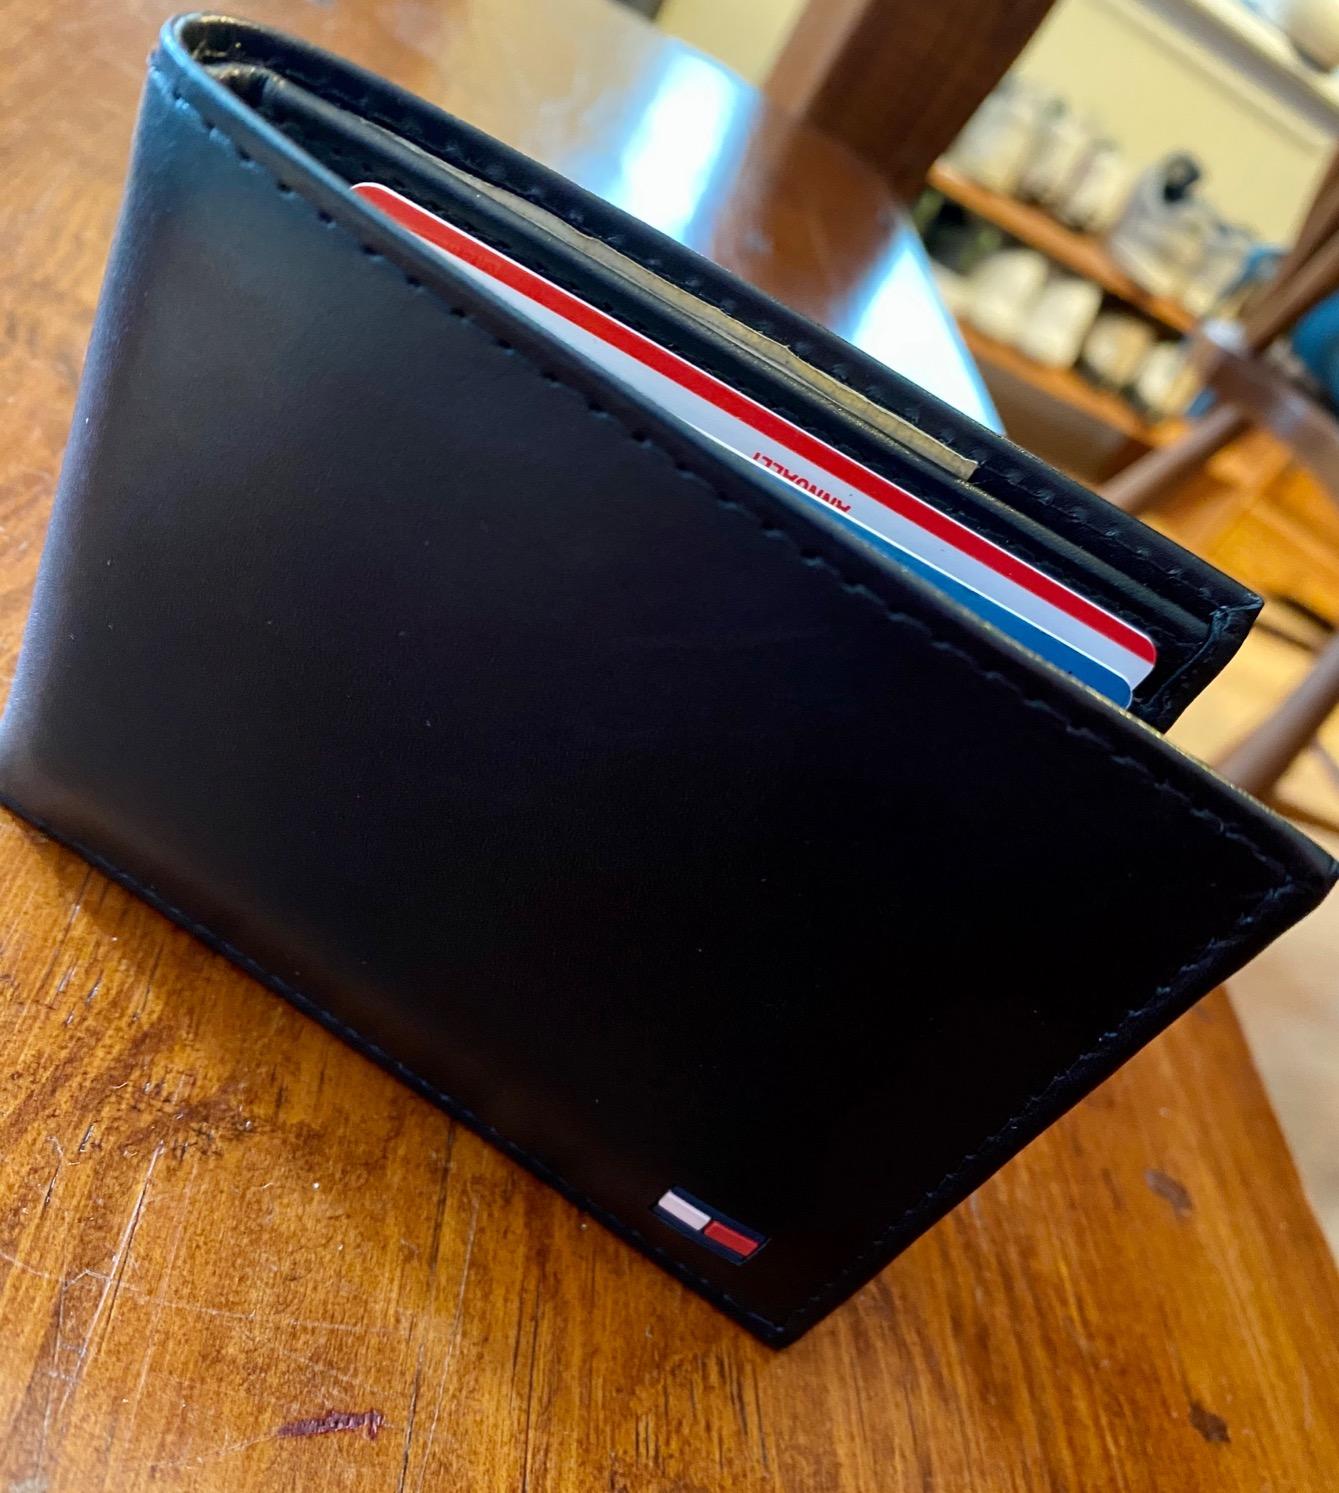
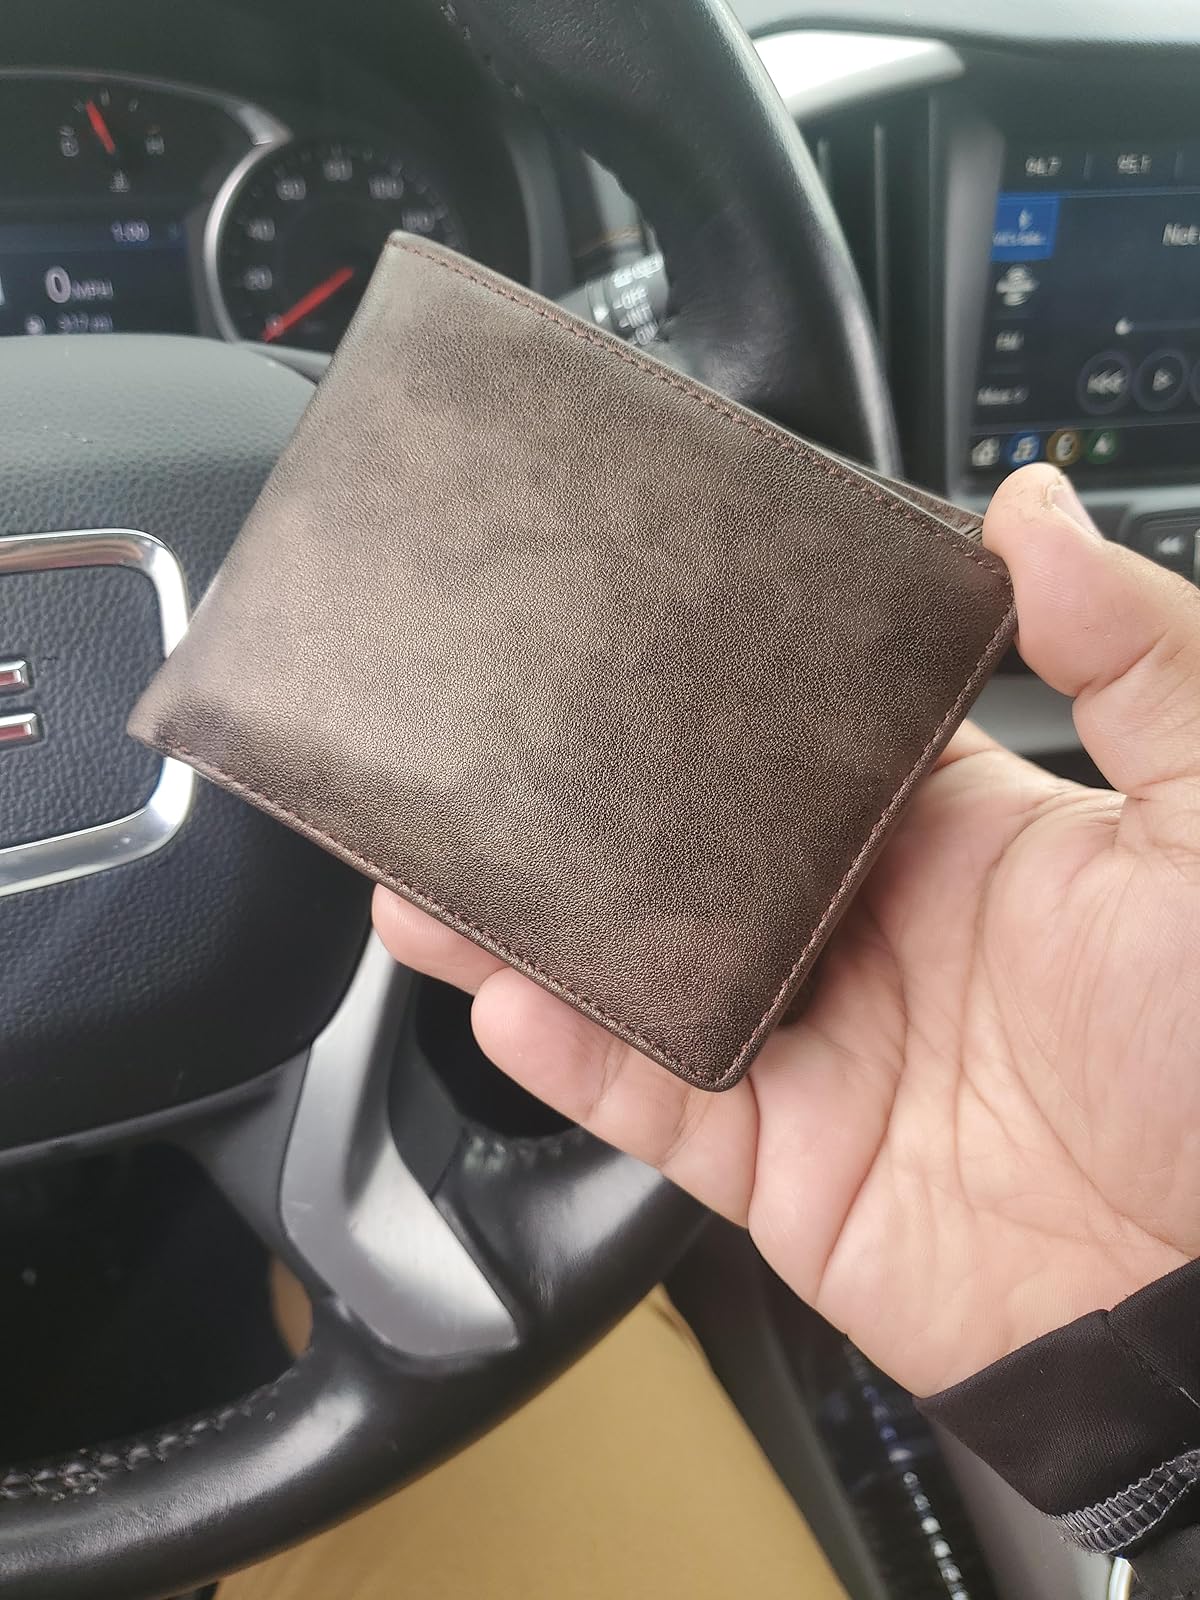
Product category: accessories_wallet
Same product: no